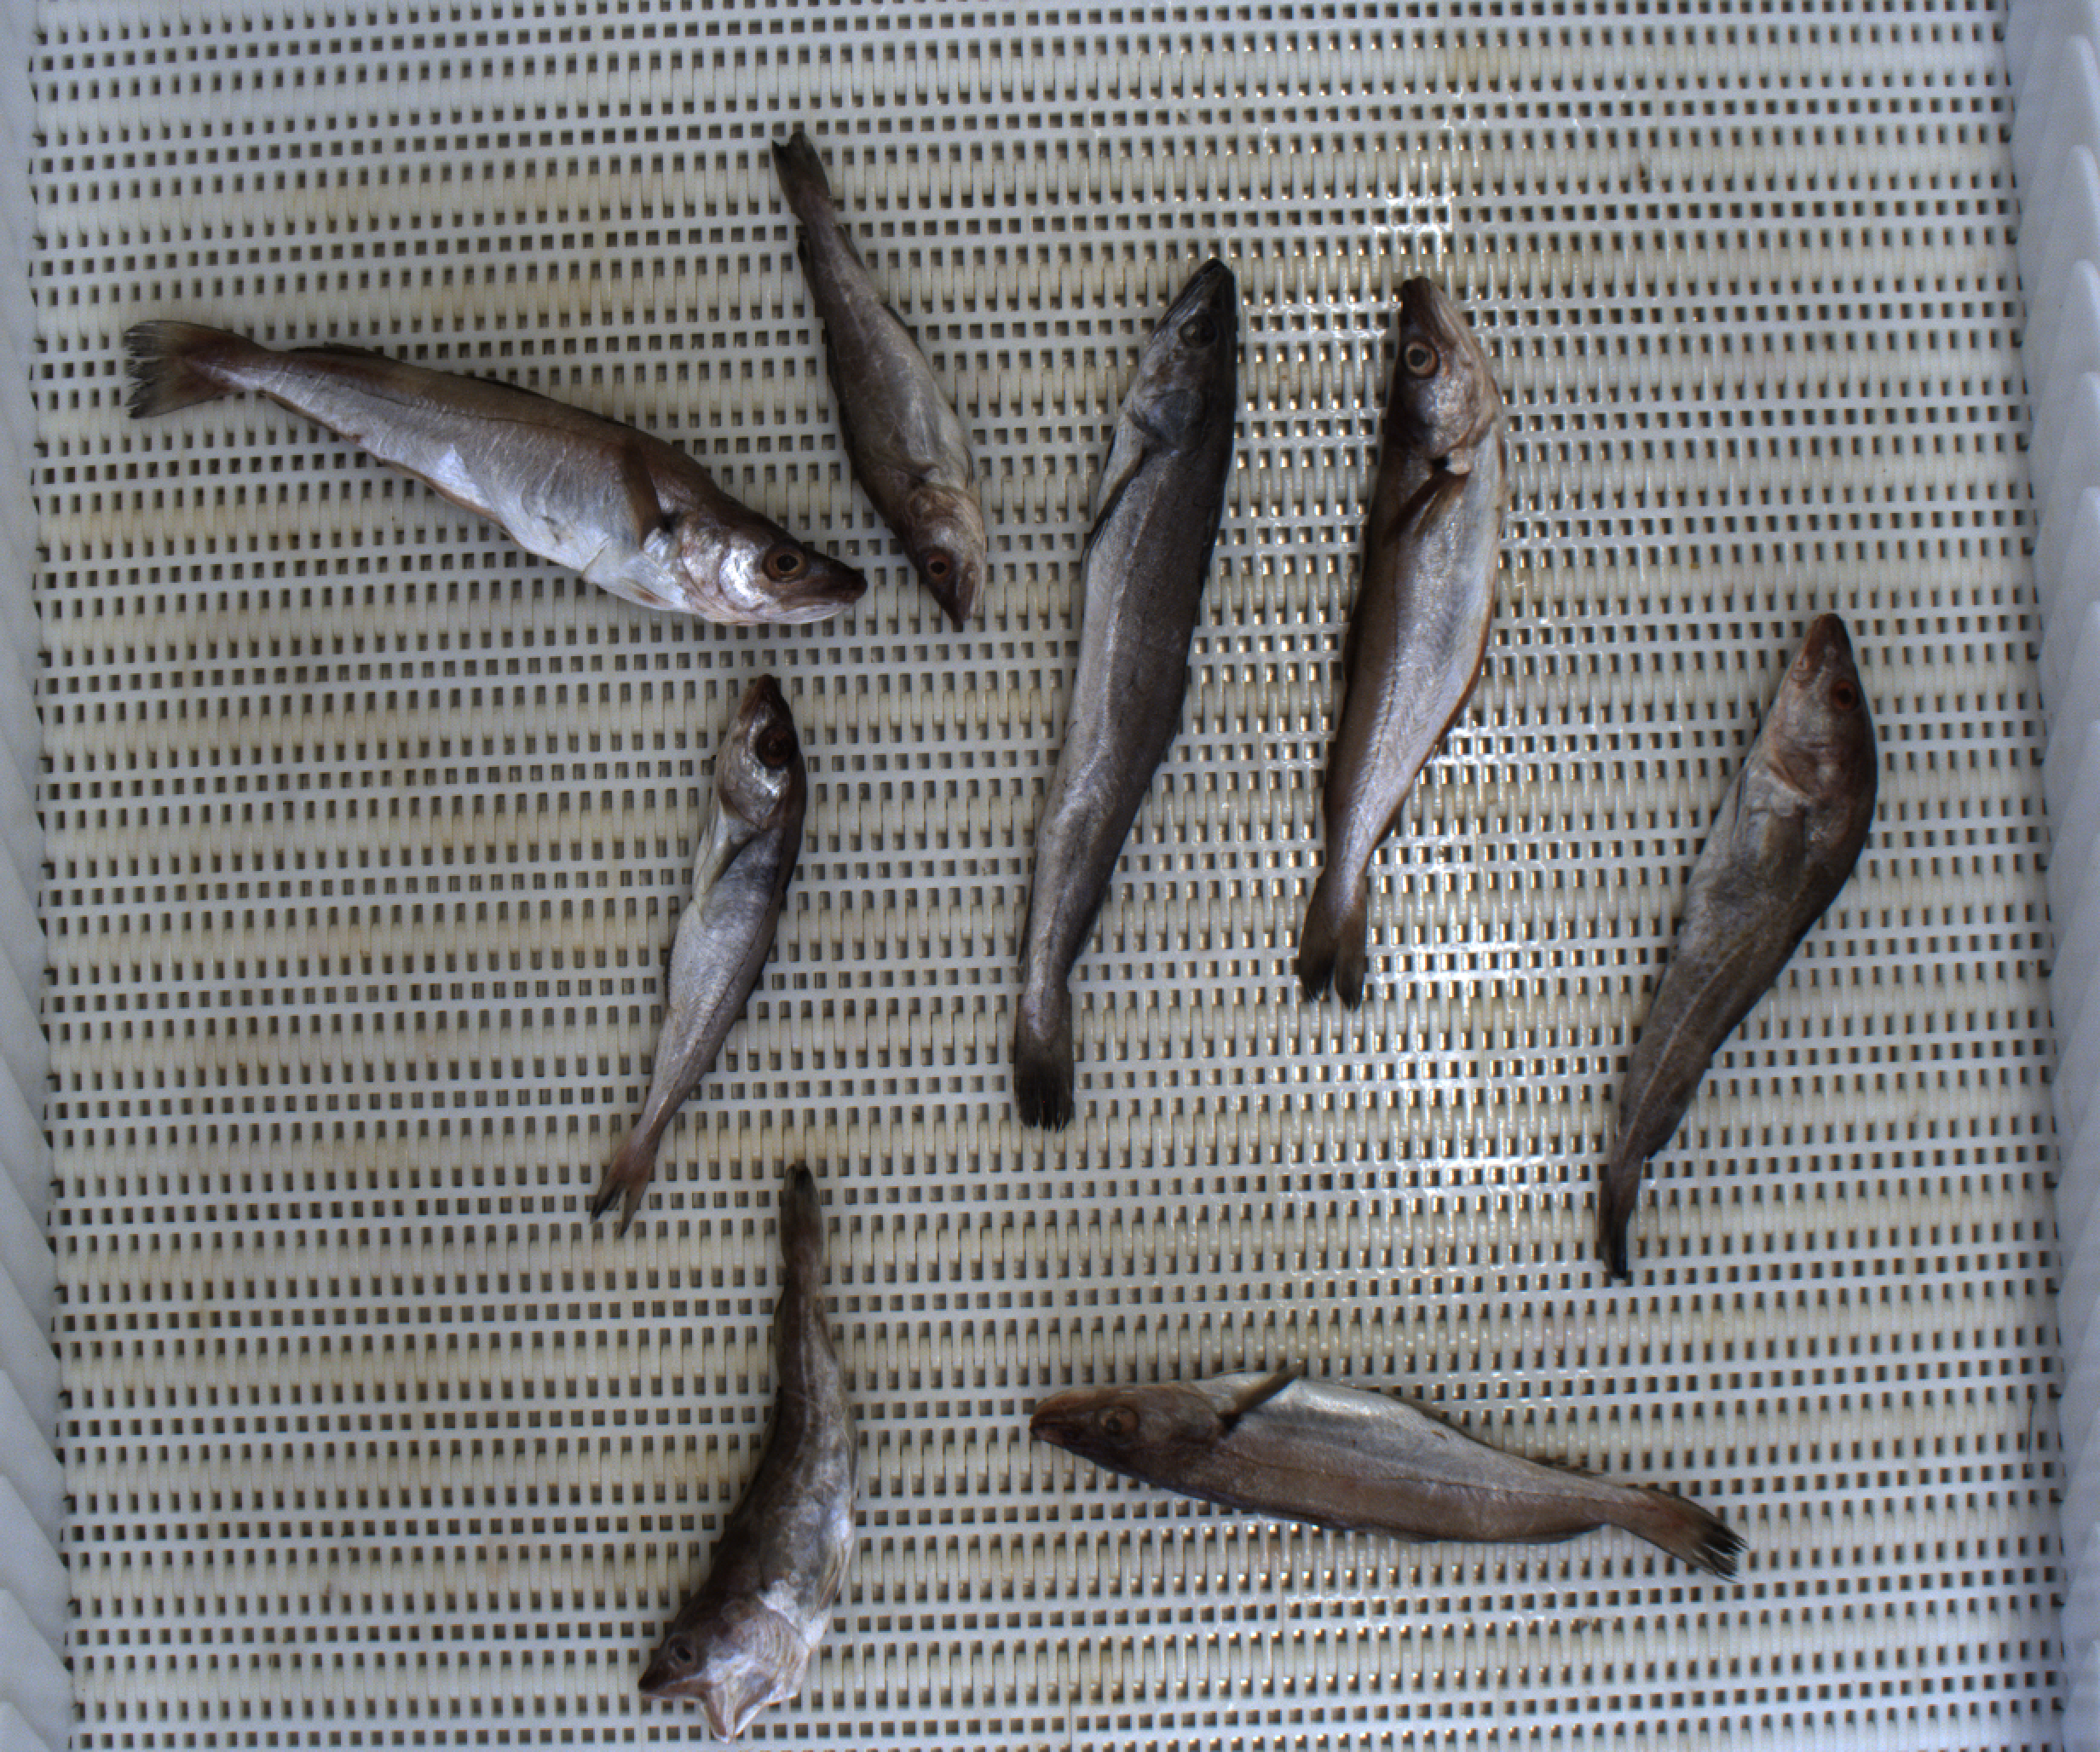
Total fish: 8
Cod: 3
Haddock: 1
Whiting: 3
Hake: 1
Horse mackerel: 0
Saithe: 0
Other: 0